Cellana strigilis

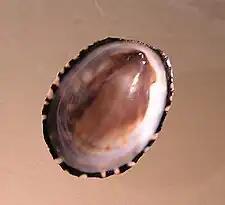
basal view

This marine species is endemic in New Zealand: Stewart Island, Foveaux Strait, and the east coast of the South Island up to Kaikōura. Also off Auckland, Snares Island and Campbell Island.